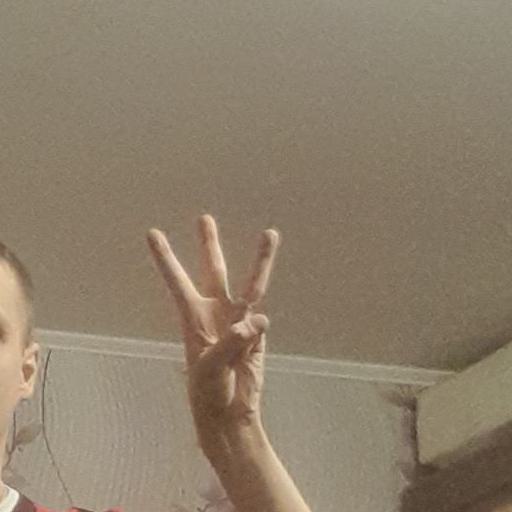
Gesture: three